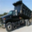
Label: truck